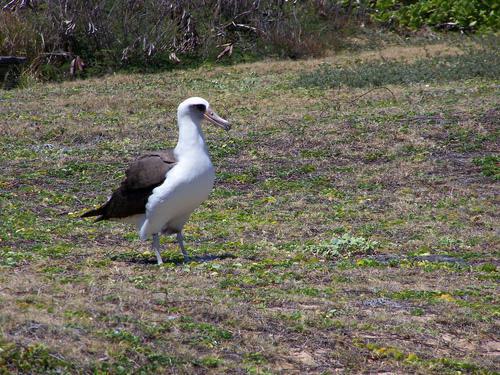
A photo of a laysan albatross